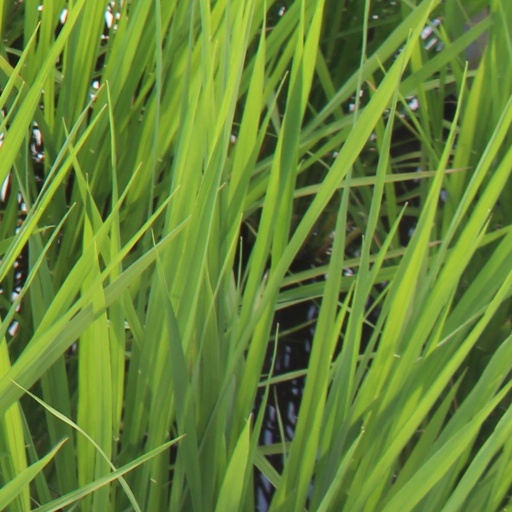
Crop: rice